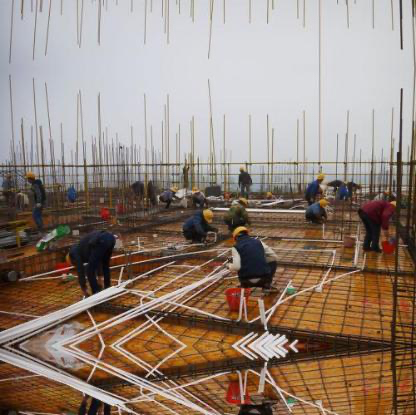
Objects in the image:
label: helmet
label: helmet
label: helmet
label: helmet
label: helmet
label: helmet
label: helmet
label: helmet
label: helmet